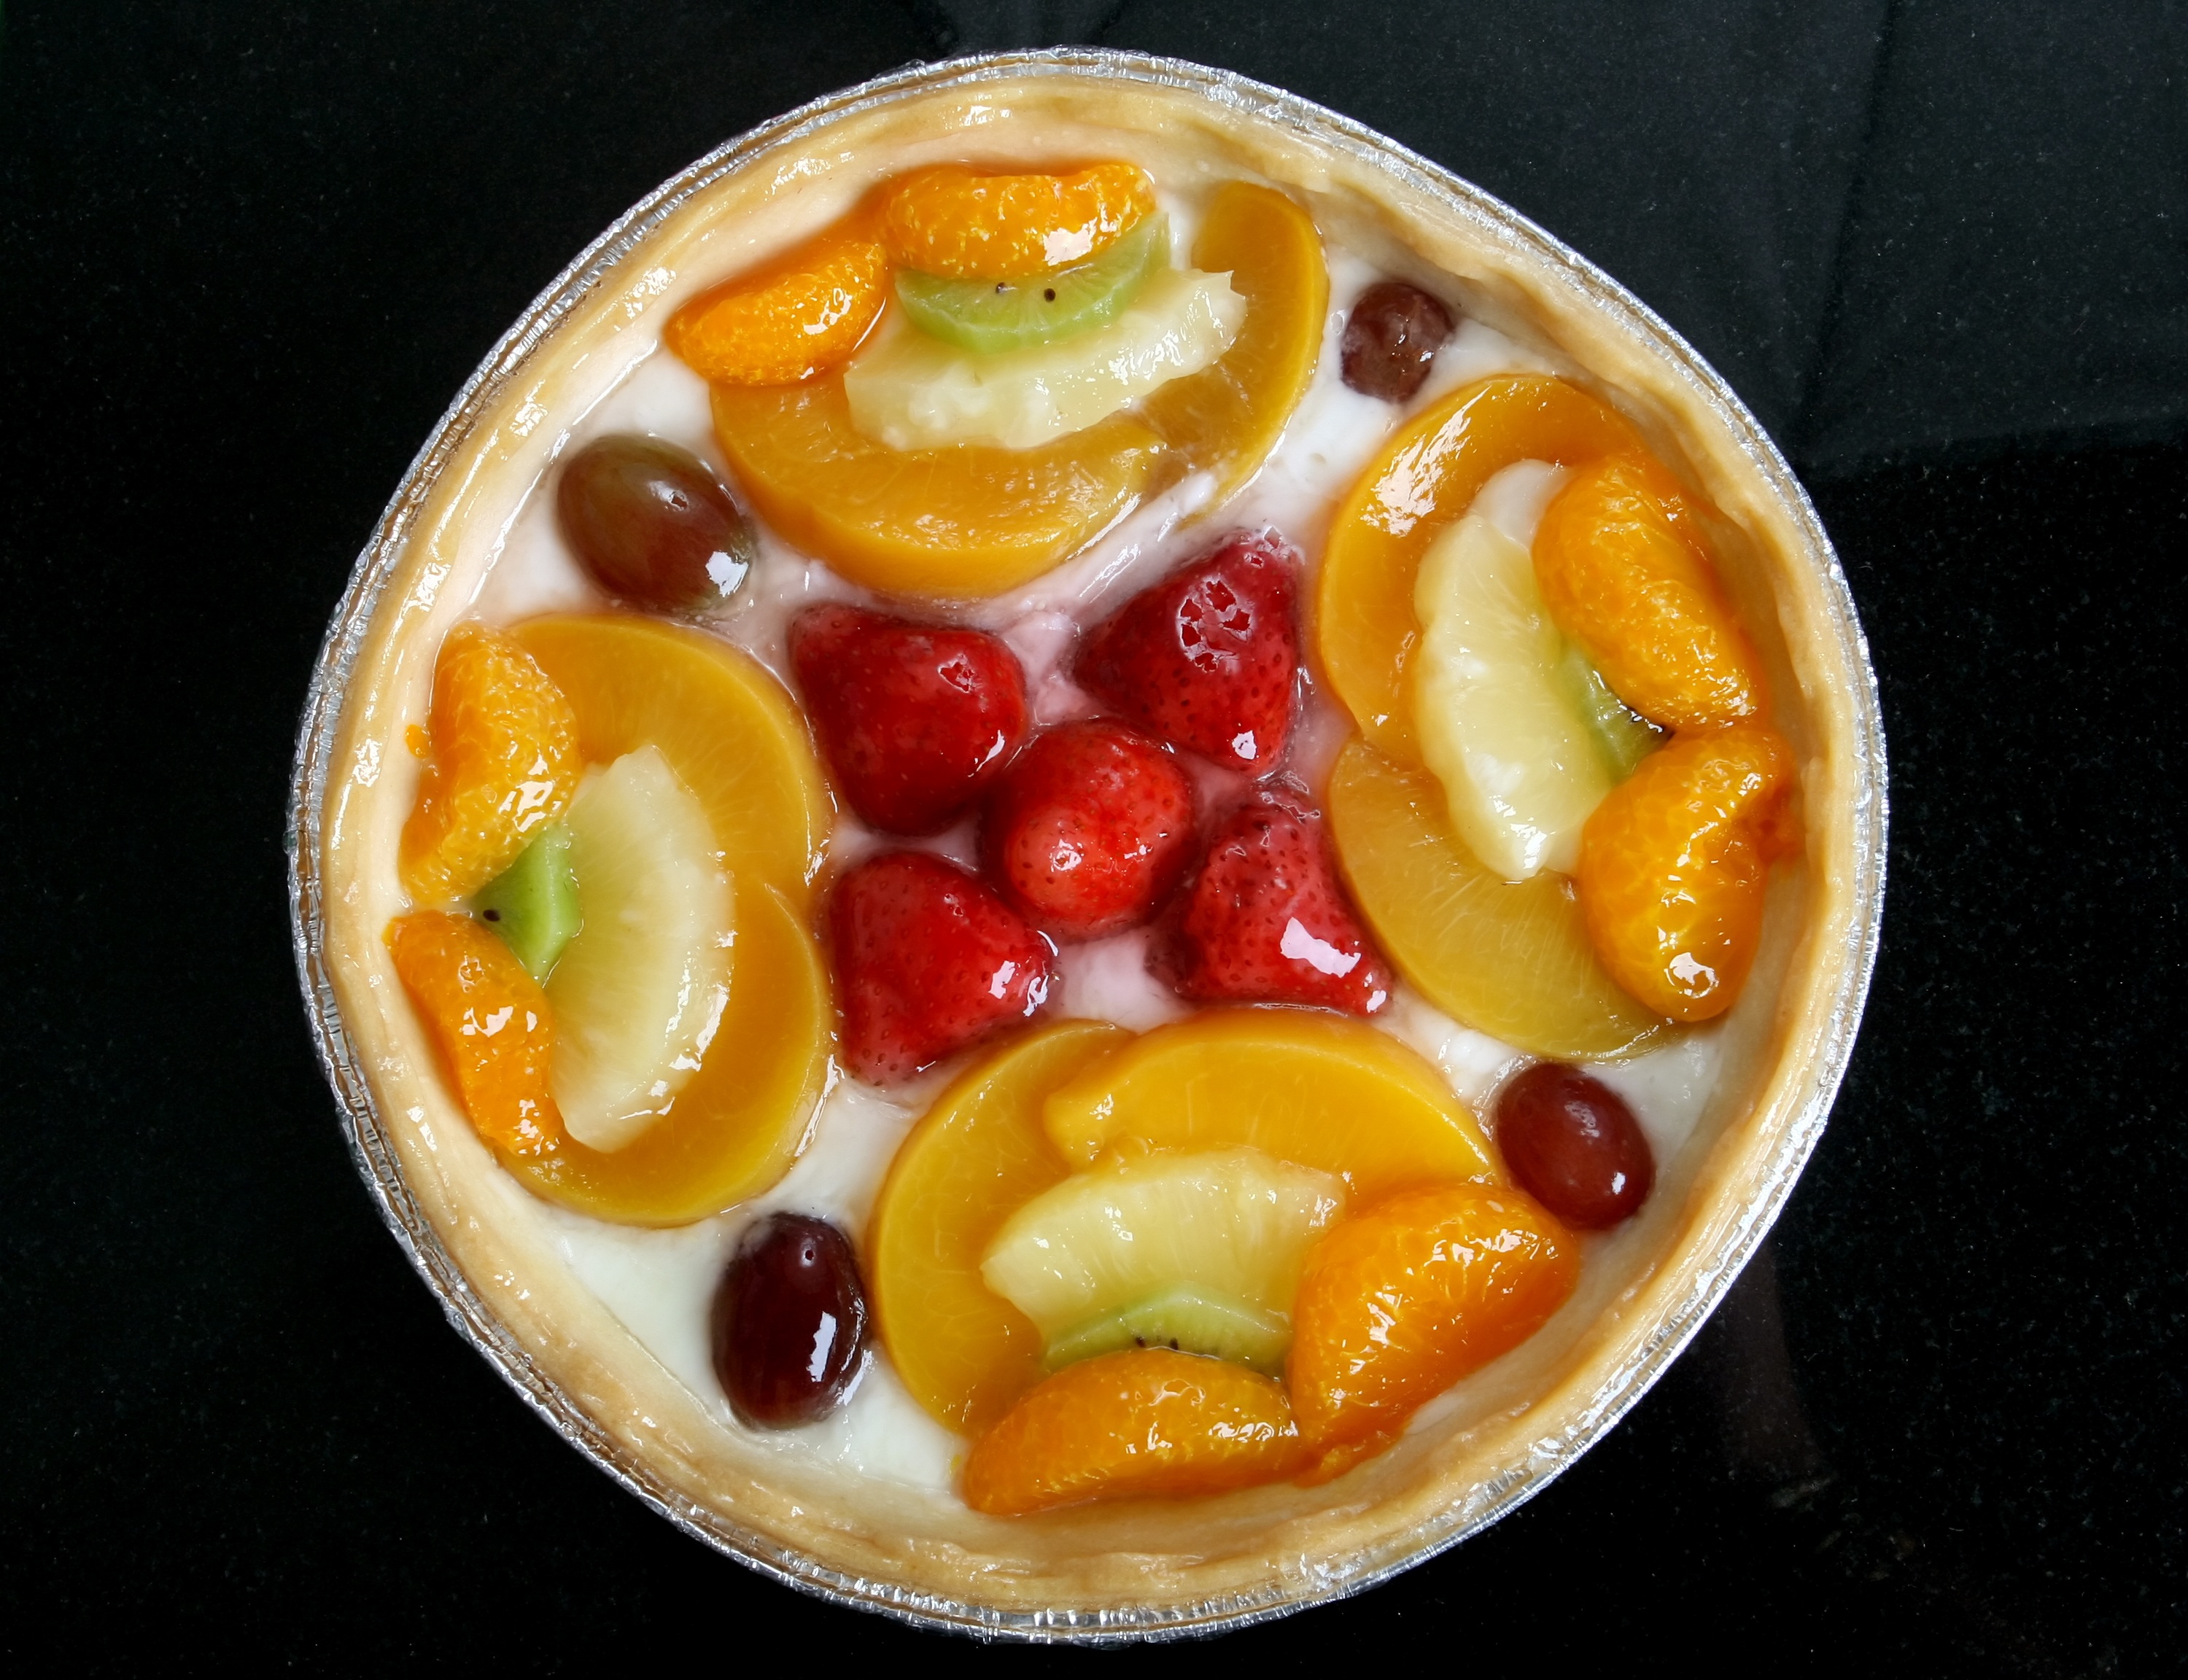
plant, fruit, sweet, desert, restaurant, home, summer, orange, dish, meal, food, green, red, produce, macro, space, yellow, garden, pink, breakfast, milk, healthy, dessert, lunch, cuisine, cream, delicious, cake, syrup, bread, pie, tray, lemon, pineapple, strawberry, cook, baked, crust, bake, kiwi, background, sugar, nutrition, dinner, peach, tart, diet, sweetness, meringue, copy, creme, pudding, flowering plant, glazed, obesity, afters, cr me